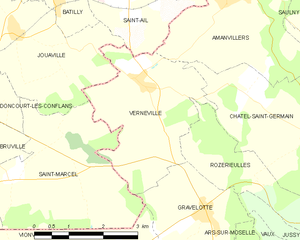
Vernéville est une commune française située dans le département de la Moselle, en région Grand Est.